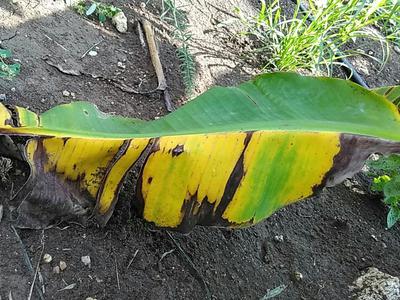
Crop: unknown
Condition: banana_panama_disease